Aspetuck Valley Trail

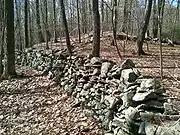
Old abandoned farm stone fence in Centennial State Forest along Aspetuck Valley Trail in Newtown, CT.

The Aspetuck Valley Blue-Blazed Trail was created by a collaboration in 2006 between Aquarion Water, the Nature Conservancy and the Connecticut Forest and Park Association.